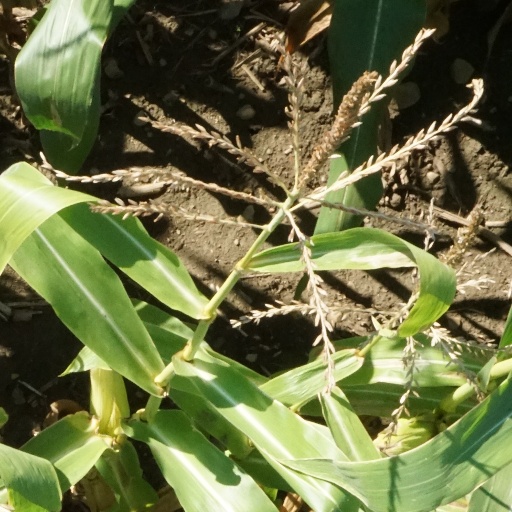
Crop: maize; corn